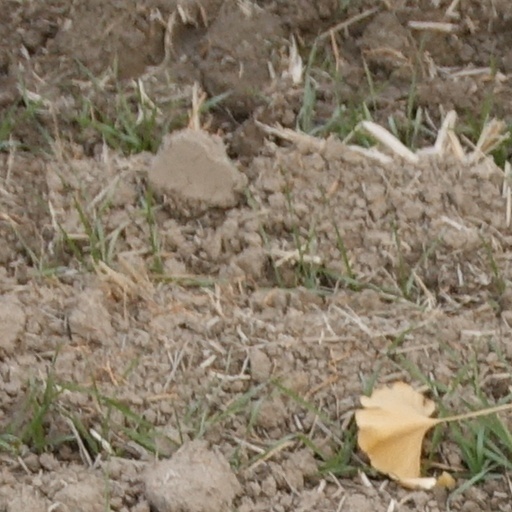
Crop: wheat